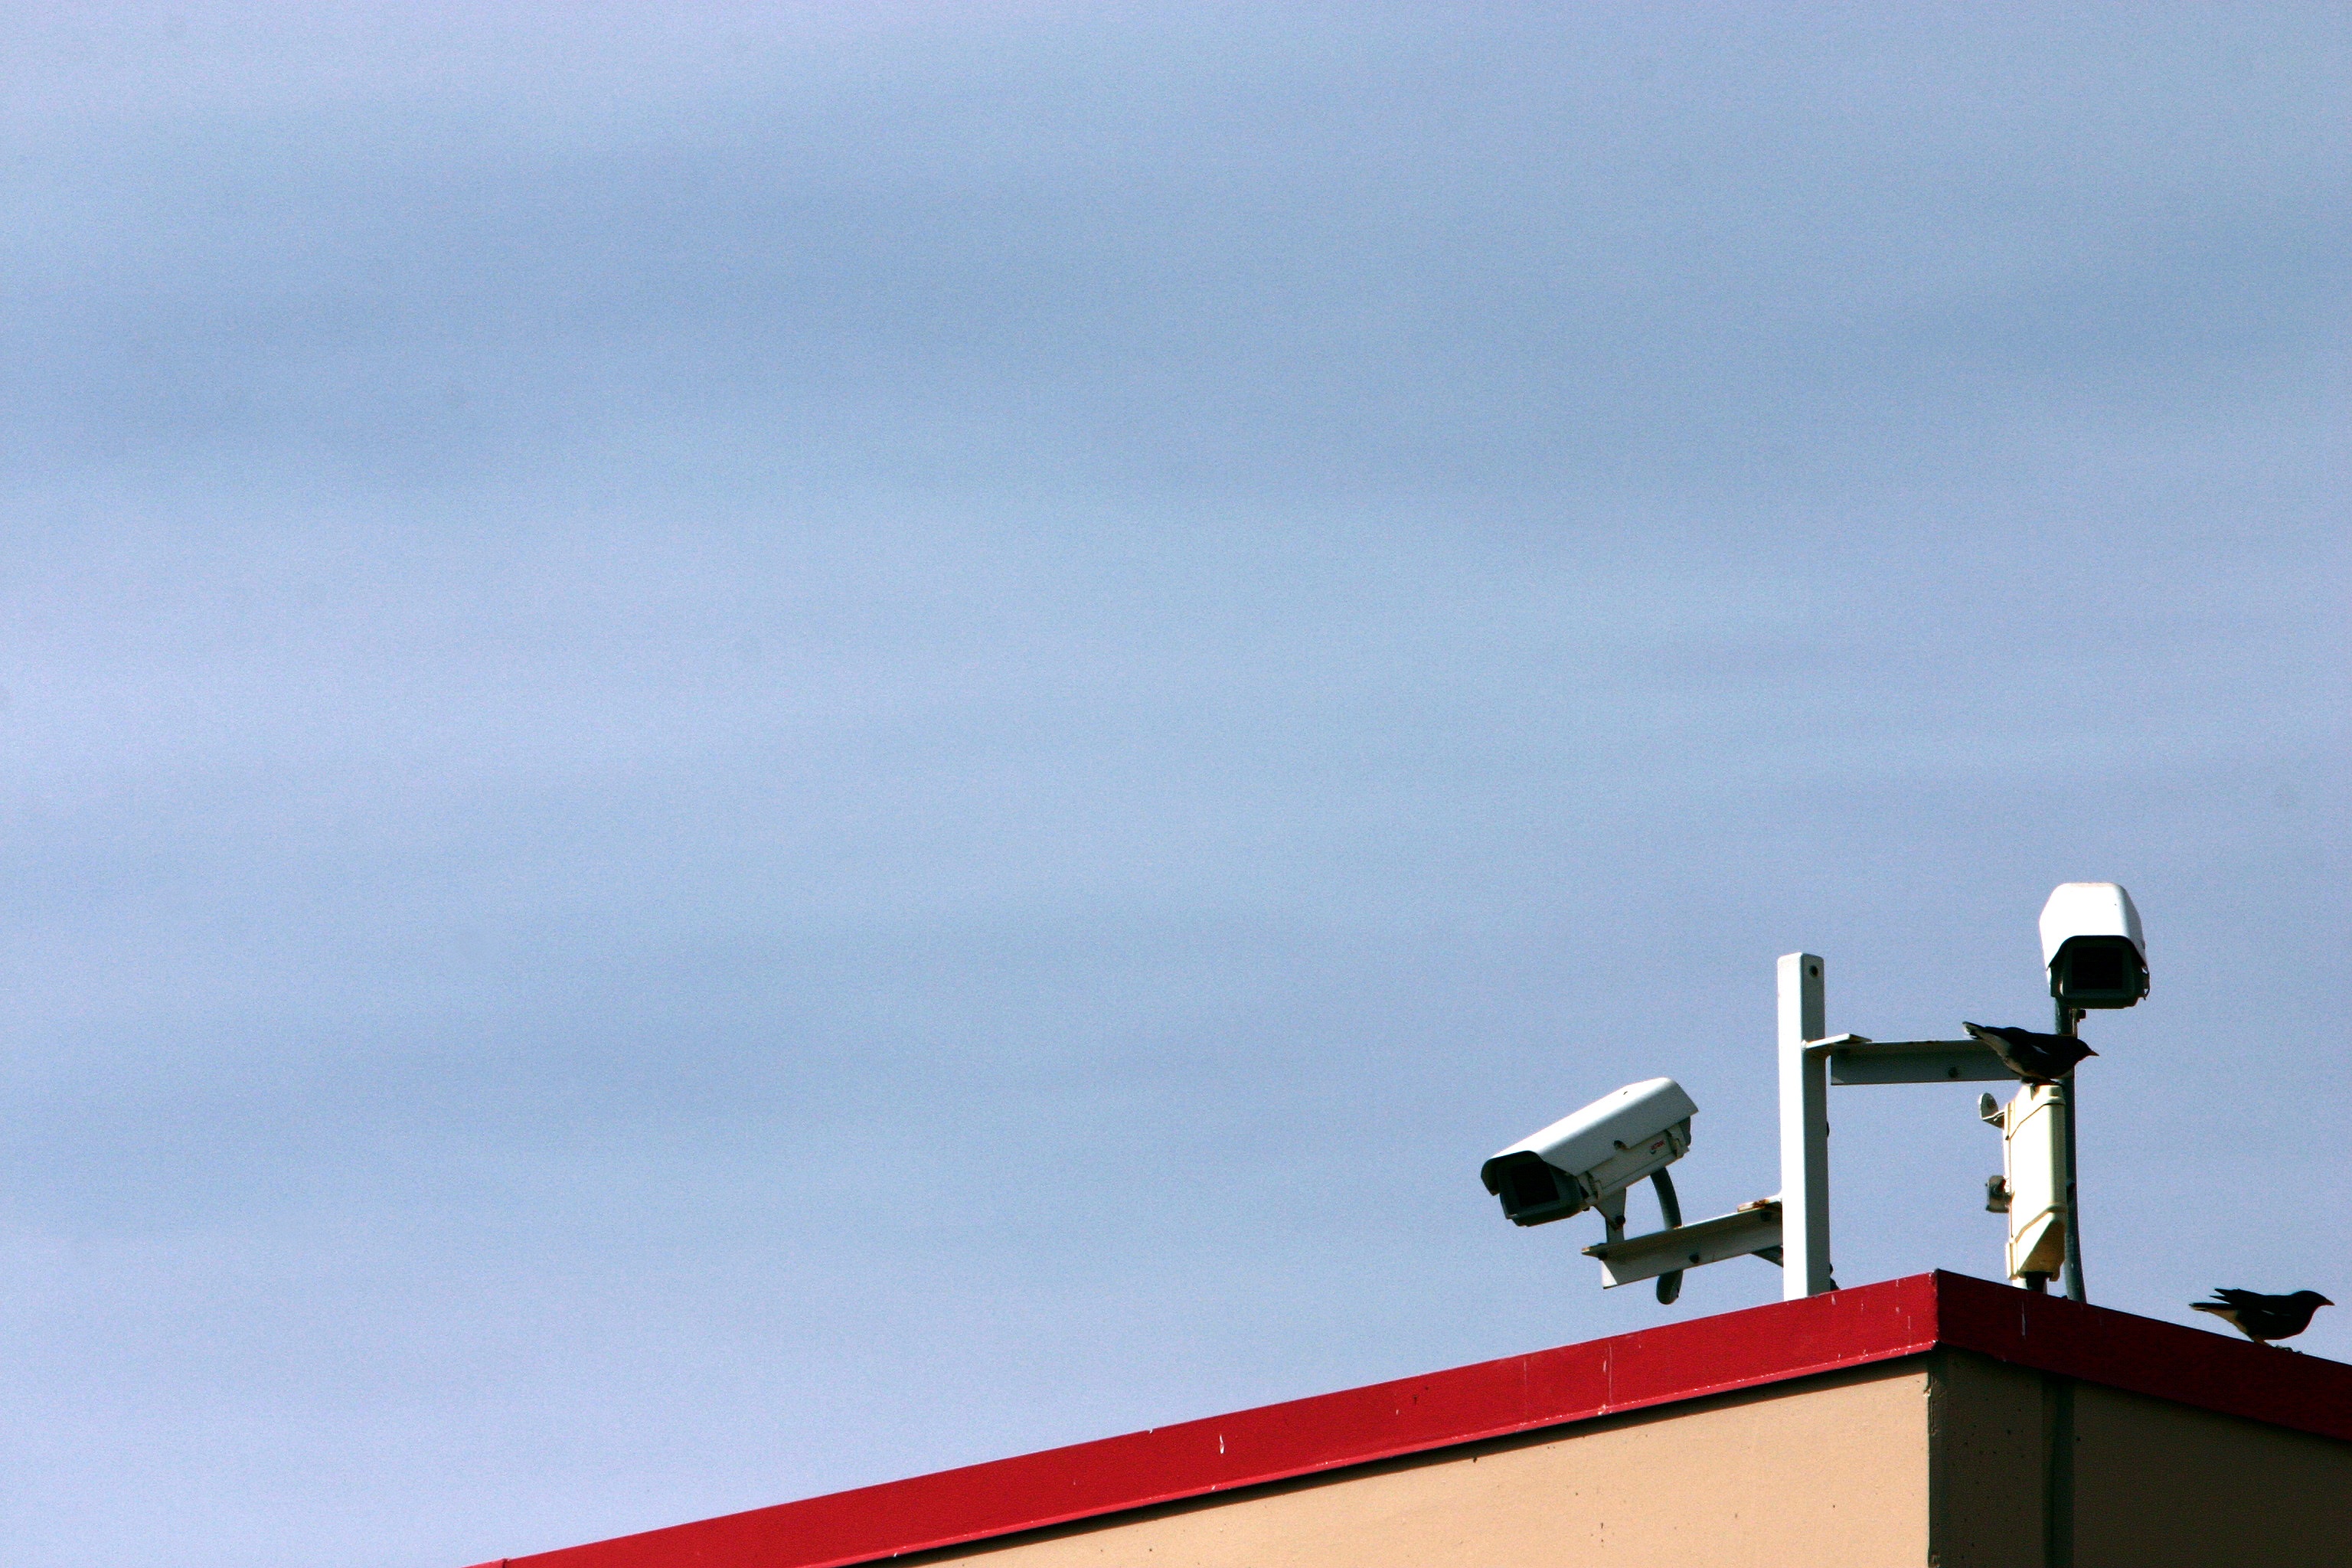
outdoor, sky, camera, airplane, aircraft, vehicle, equipment, aviation, flight, property, lighting, security, surveillance, monitor, video, cctv, privacy, watching, monitoring, observe, atmosphere of earth